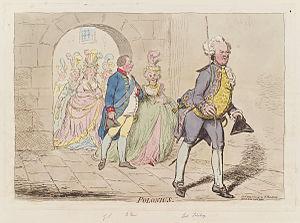
James Cecil, 1ᵉʳ marquis de Salisbury, KG, PC, titré vicomte de Cranborne jusqu'en 1780 et connu sous le nom de comte de Salisbury entre 1780 et 1789, est un noble et un homme politique britannique.